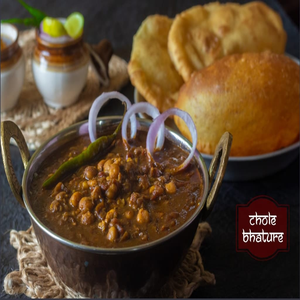
Dish: cholebhature